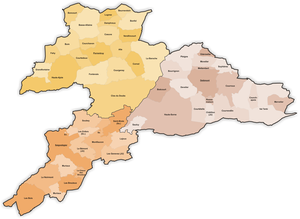
Cet article présente une liste des communes du canton du Jura.